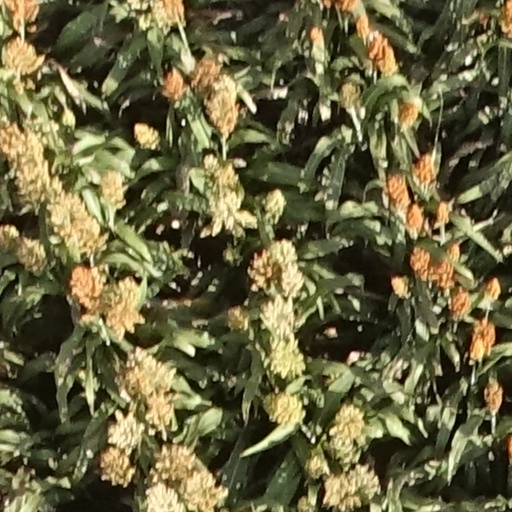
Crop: sorghum